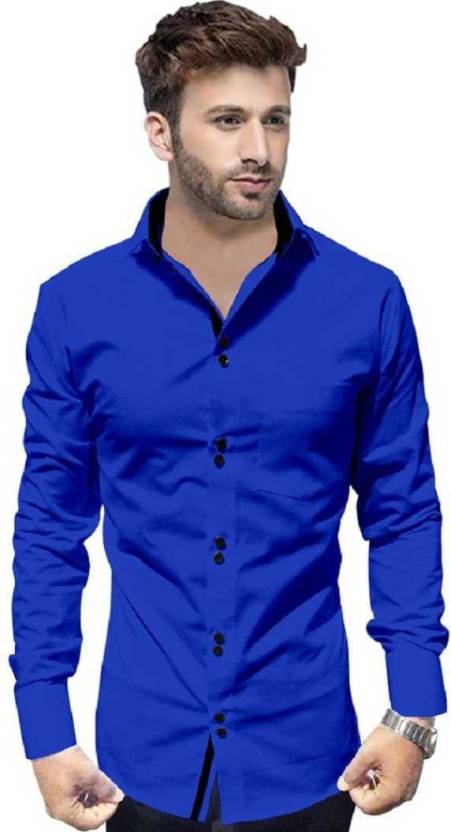
Product: Men Regular Fit Striped Spread Collar Casual Shirt
Price: ₹289
Colors: Light Blue
Pattern: Striped
Description: GONSGADAPP Pump up your style statement with this shirt in any formal or casual occasion. Shirts will always come to your rescue when you are confused with your outfit. If you heading for a Sunday outing with friends or family, team this shirt with a pair of jeans and sneakers and build your cool and casual personality.
Other details: Note: product color may slightly vary due to photographic lighting sources or your monitor setting